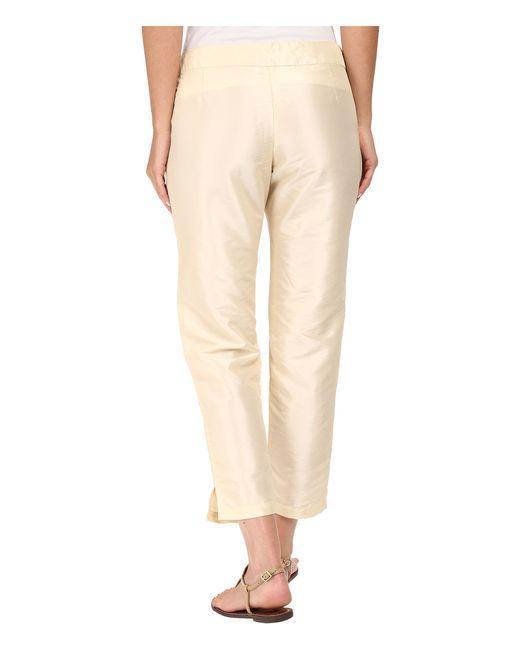
Gerade seidengelbe Hose für Damen